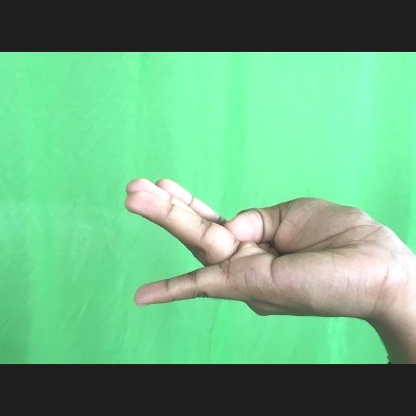
Mudra: Chaturam